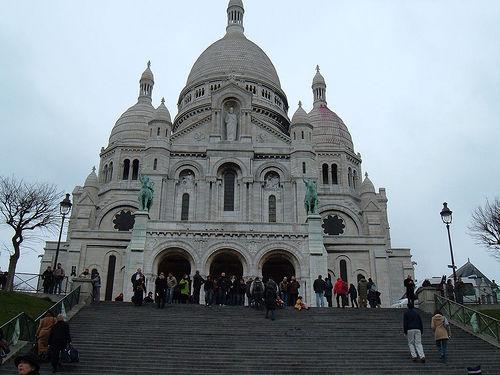
Weather: cloudy or overcast